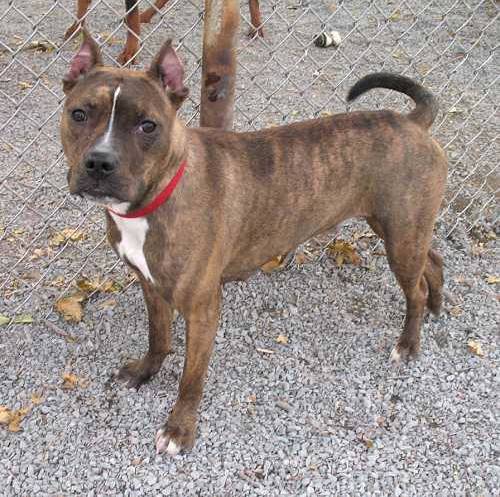
Label: dog